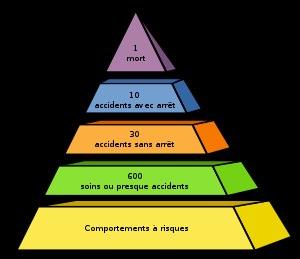
La pyramide des risques est une représentation symbolique de la répartition statistique des situations à risques et des accidents.
La gestion des risques, ou l'anglicisme, management du risque, est la discipline qui s'attache à identifier, évaluer et prioriser les risques relatifs aux activités d'une organisation, quelles que soient la nature ou l'origine de ces risques, pour les traiter méthodiquement de manière coordonnée et économique, de manière à réduire et contrôler la probabilité des événements redoutés, et réduire l'impact éventuel de ces événements. Pour la probabilité d’un danger, le magazine Pour la science suggère que les courbes de probabilité du danger suivent des courbes de loi d’extremum généralisée ou loi de valeurs extrêmes ; le magazine cite l’économie …